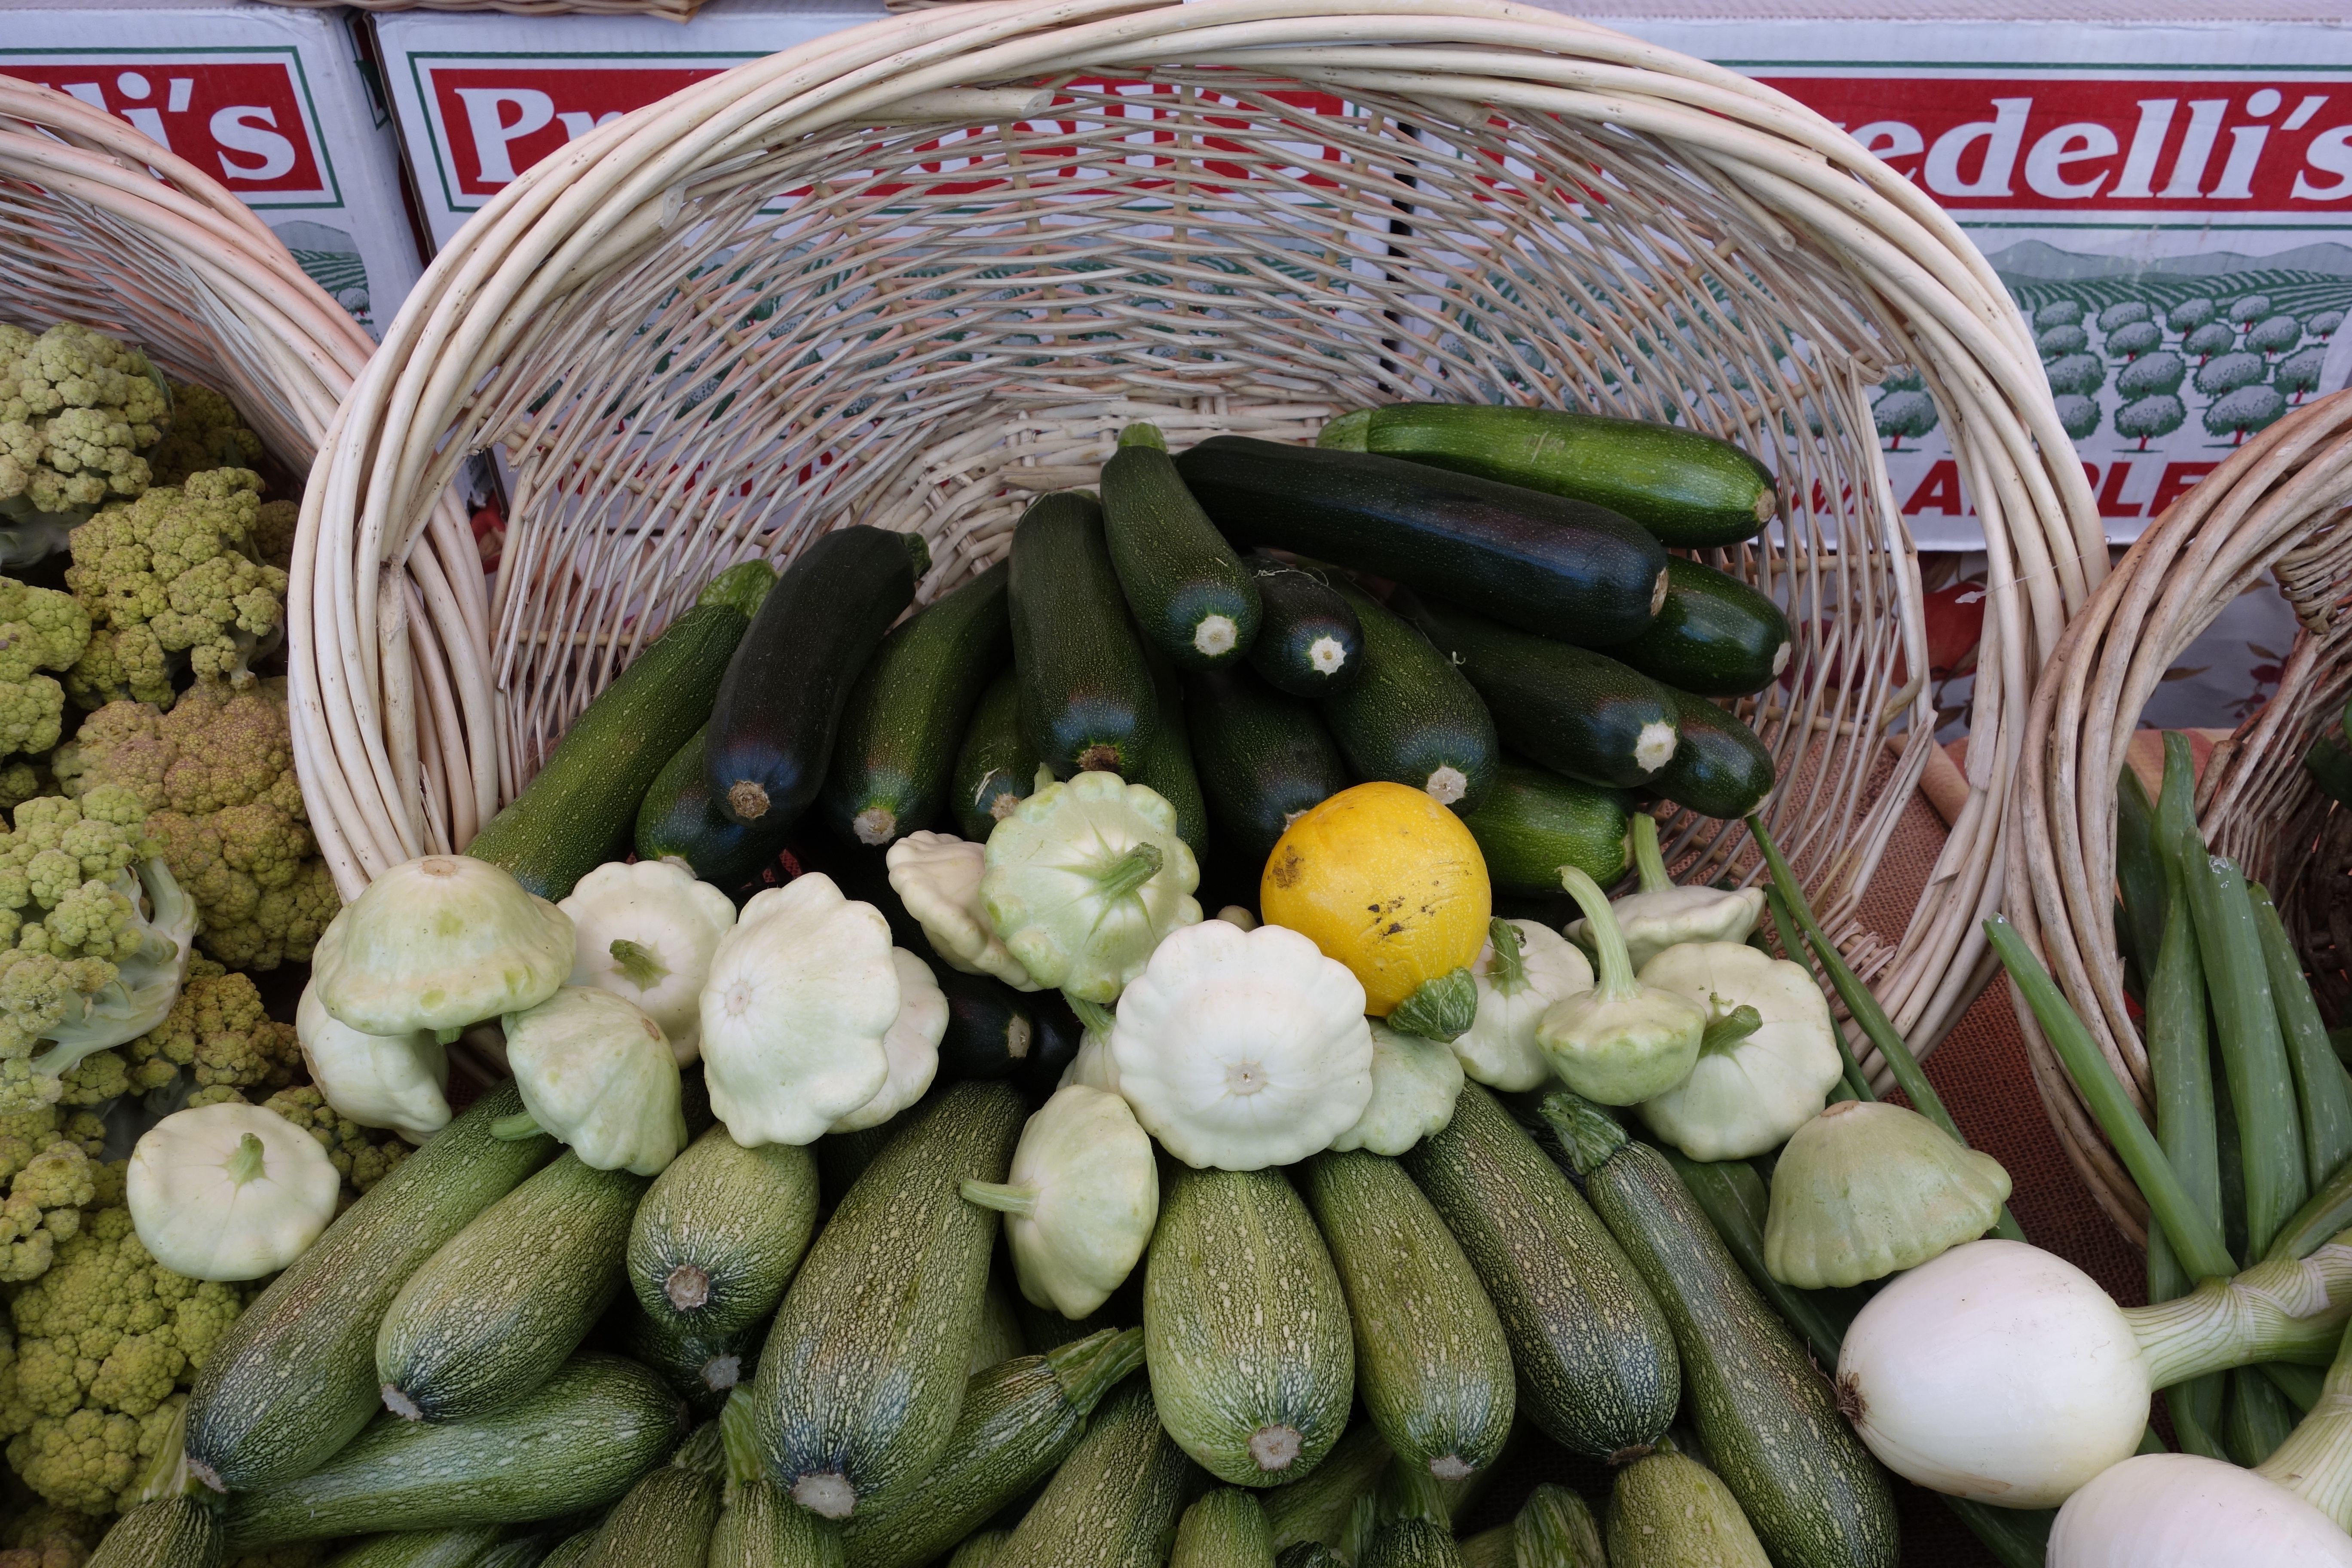
plant, flower, dish, food, harvest, produce, vegetable, basket, gourd, zucchini, floristry, flowering plant, floral design, vegitables, land plant, flower arranging